Kendal Mint Cake

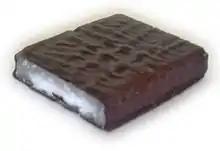
Kendal mint cake with a chocolate coating

Romney's was founded in 1918, and used an old recipe to create mint cake. This mint cake was sold in Kendal and sent by train to other areas of the north-west for sale. In 1987, Romney's bought Wiper's Mint Cake from Harry Wiper, who had inherited ownership of Wiper's in 1960 when his father Robert Wiper died.